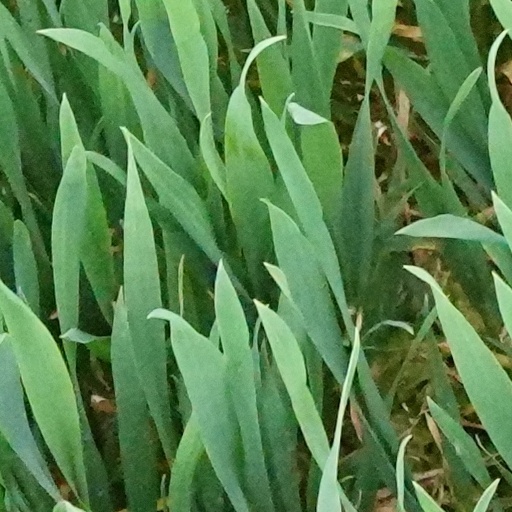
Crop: wheat